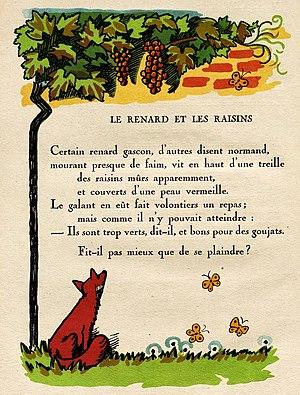
Le Renard et les Raisins est la onzième fable du livre III de Jean de La Fontaine situé dans le premier recueil des Fables de La Fontaine, édité pour la première fois en 1668. Cette histoire s'inspire d'un texte en grec d'Ésope, repris en latin par Phèdre puis repris à la Renaissance par l'humaniste Faërne.